Unteraargau

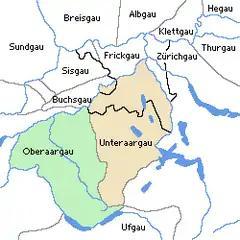
Alamannian Unteraargau in the 10th century

The Unteraargau is the lower watershed of the Aar River in the Swiss canton of Aargau.